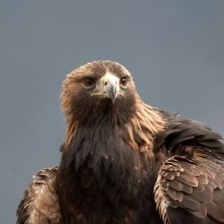
Species: GOLDEN EAGLE
Scientific name: AQUILA CHRYSAETOS